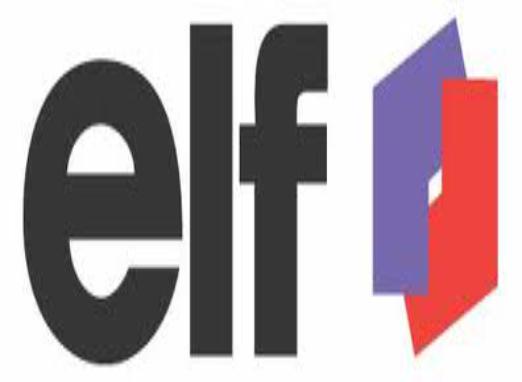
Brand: Elf
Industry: Necessities